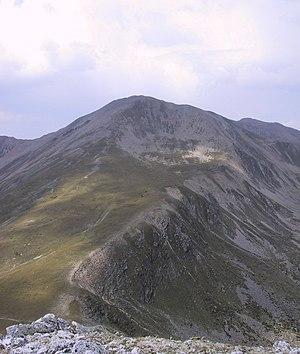
Le pic du Géant ou pic des Bâtiments est un sommet des Pyrénées culminant à 2 881 m et situé sur la frontière entre l'Espagne et la France. Son flanc oriental forme l'Ull de Ter, un cirque naturel où le Ter prend sa source et la station de sports d'hiver de Vallter 2000 offre des pistes de ski accessibles par remonte-pentes, ainsi qu'un refuge de montagne.